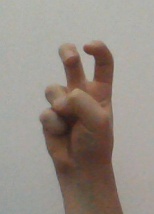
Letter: toot